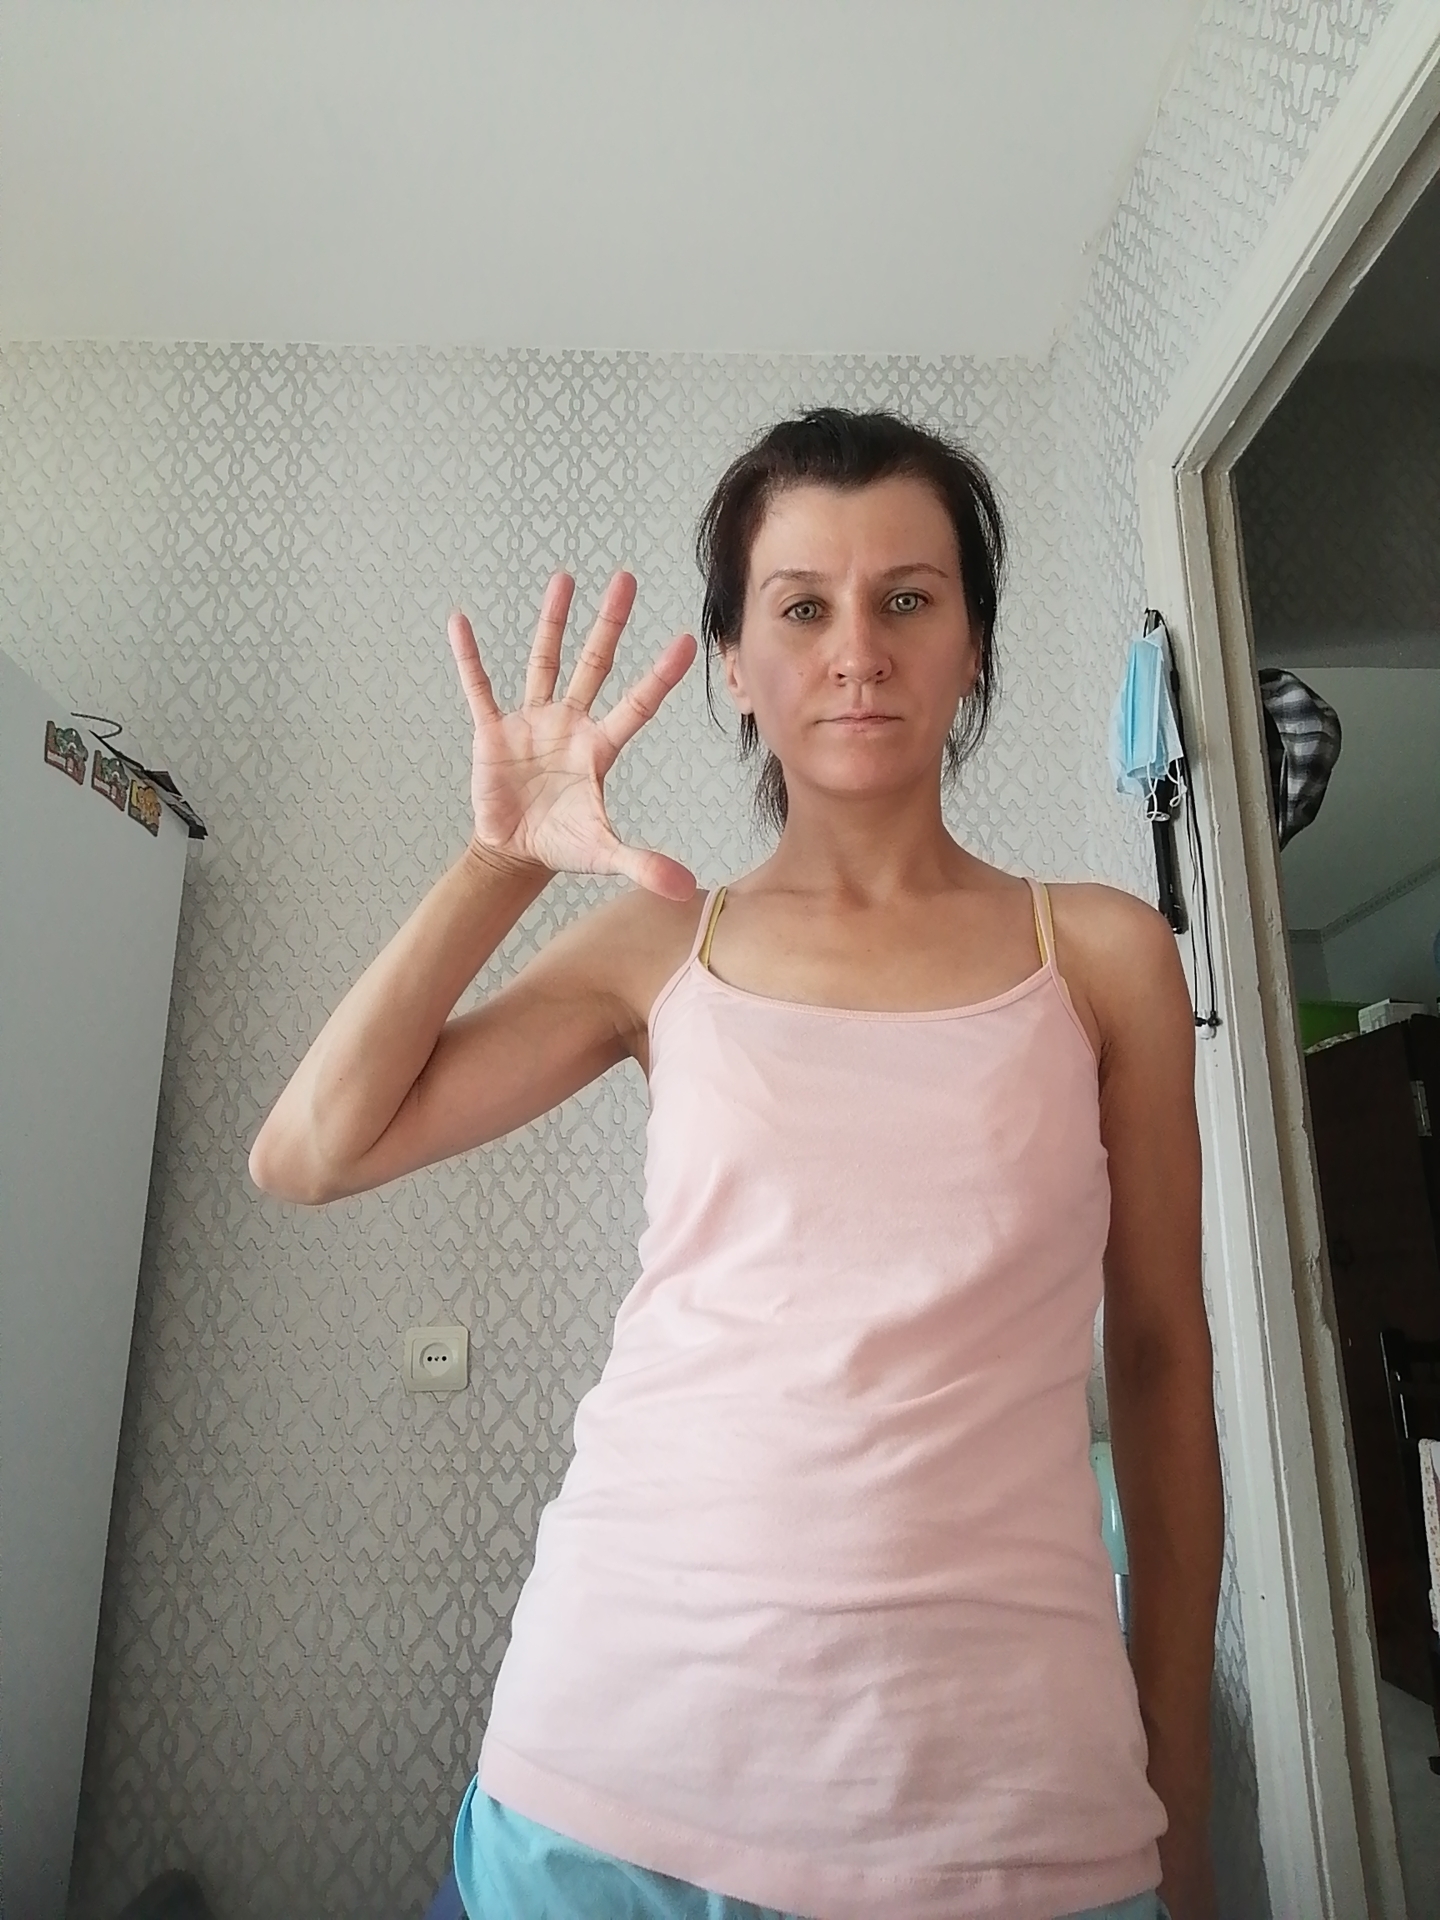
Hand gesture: palm